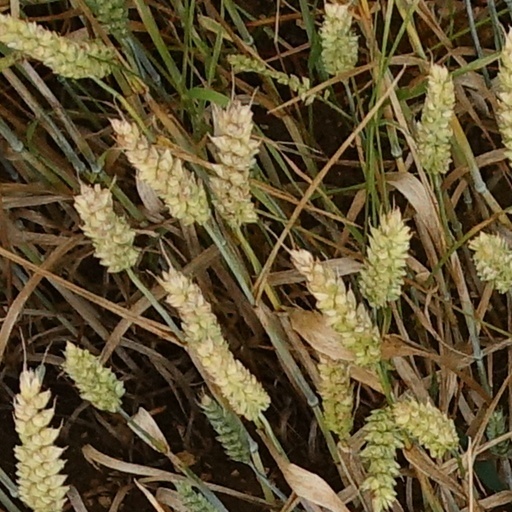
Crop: wheat